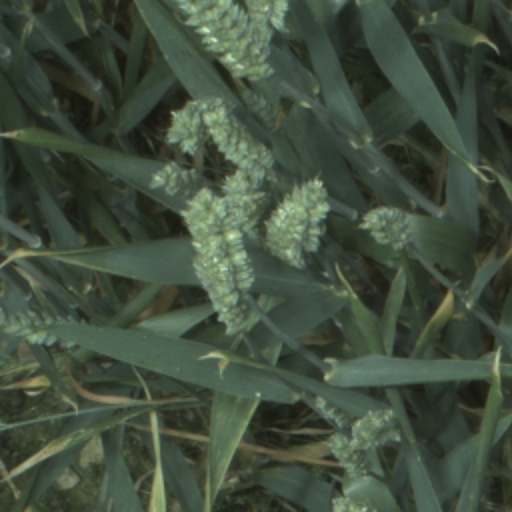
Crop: wheat